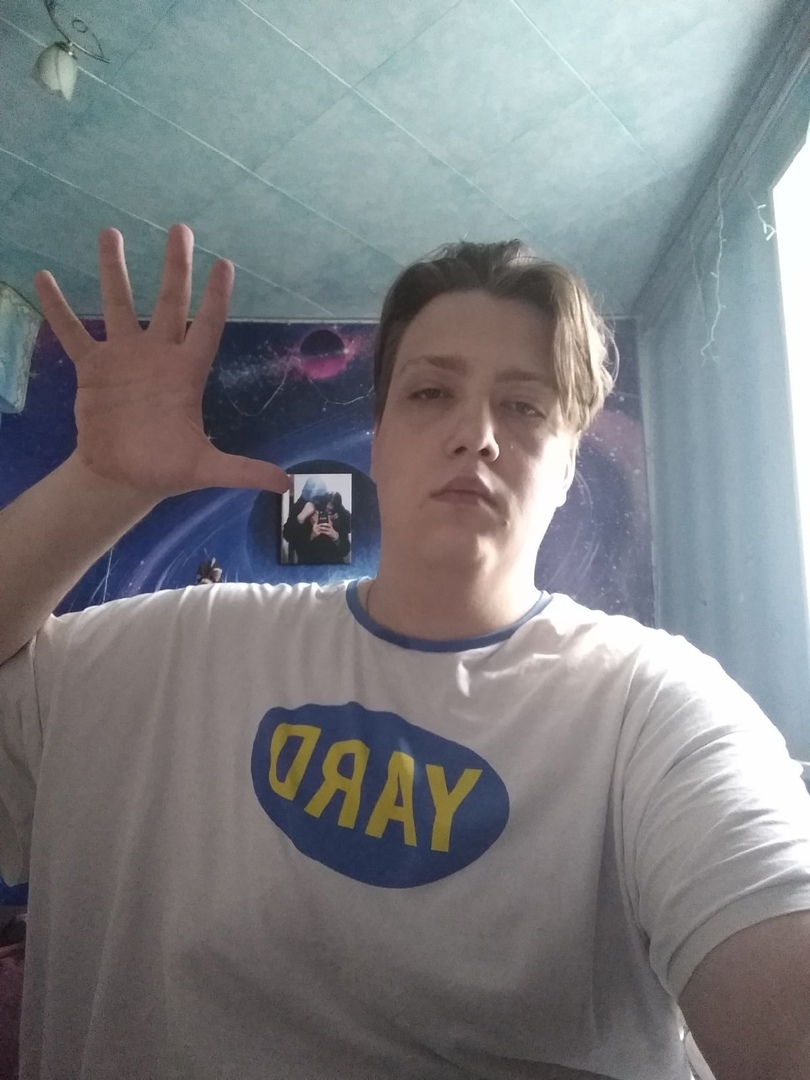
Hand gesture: palm